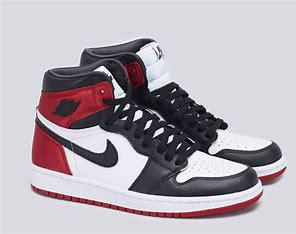
Brand: Jordan
Model: 1 Retro OG